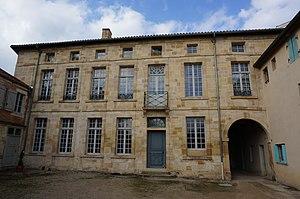
Hôtel de Salm (Bar-le-Duc), surcour.
L' Hôtel de Salm est un bâtiment situé à Bar-le-Duc, en France.